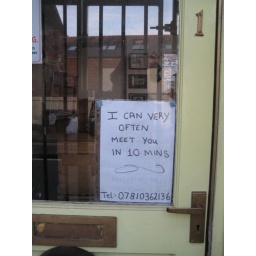
sign in the door of the antiques shop